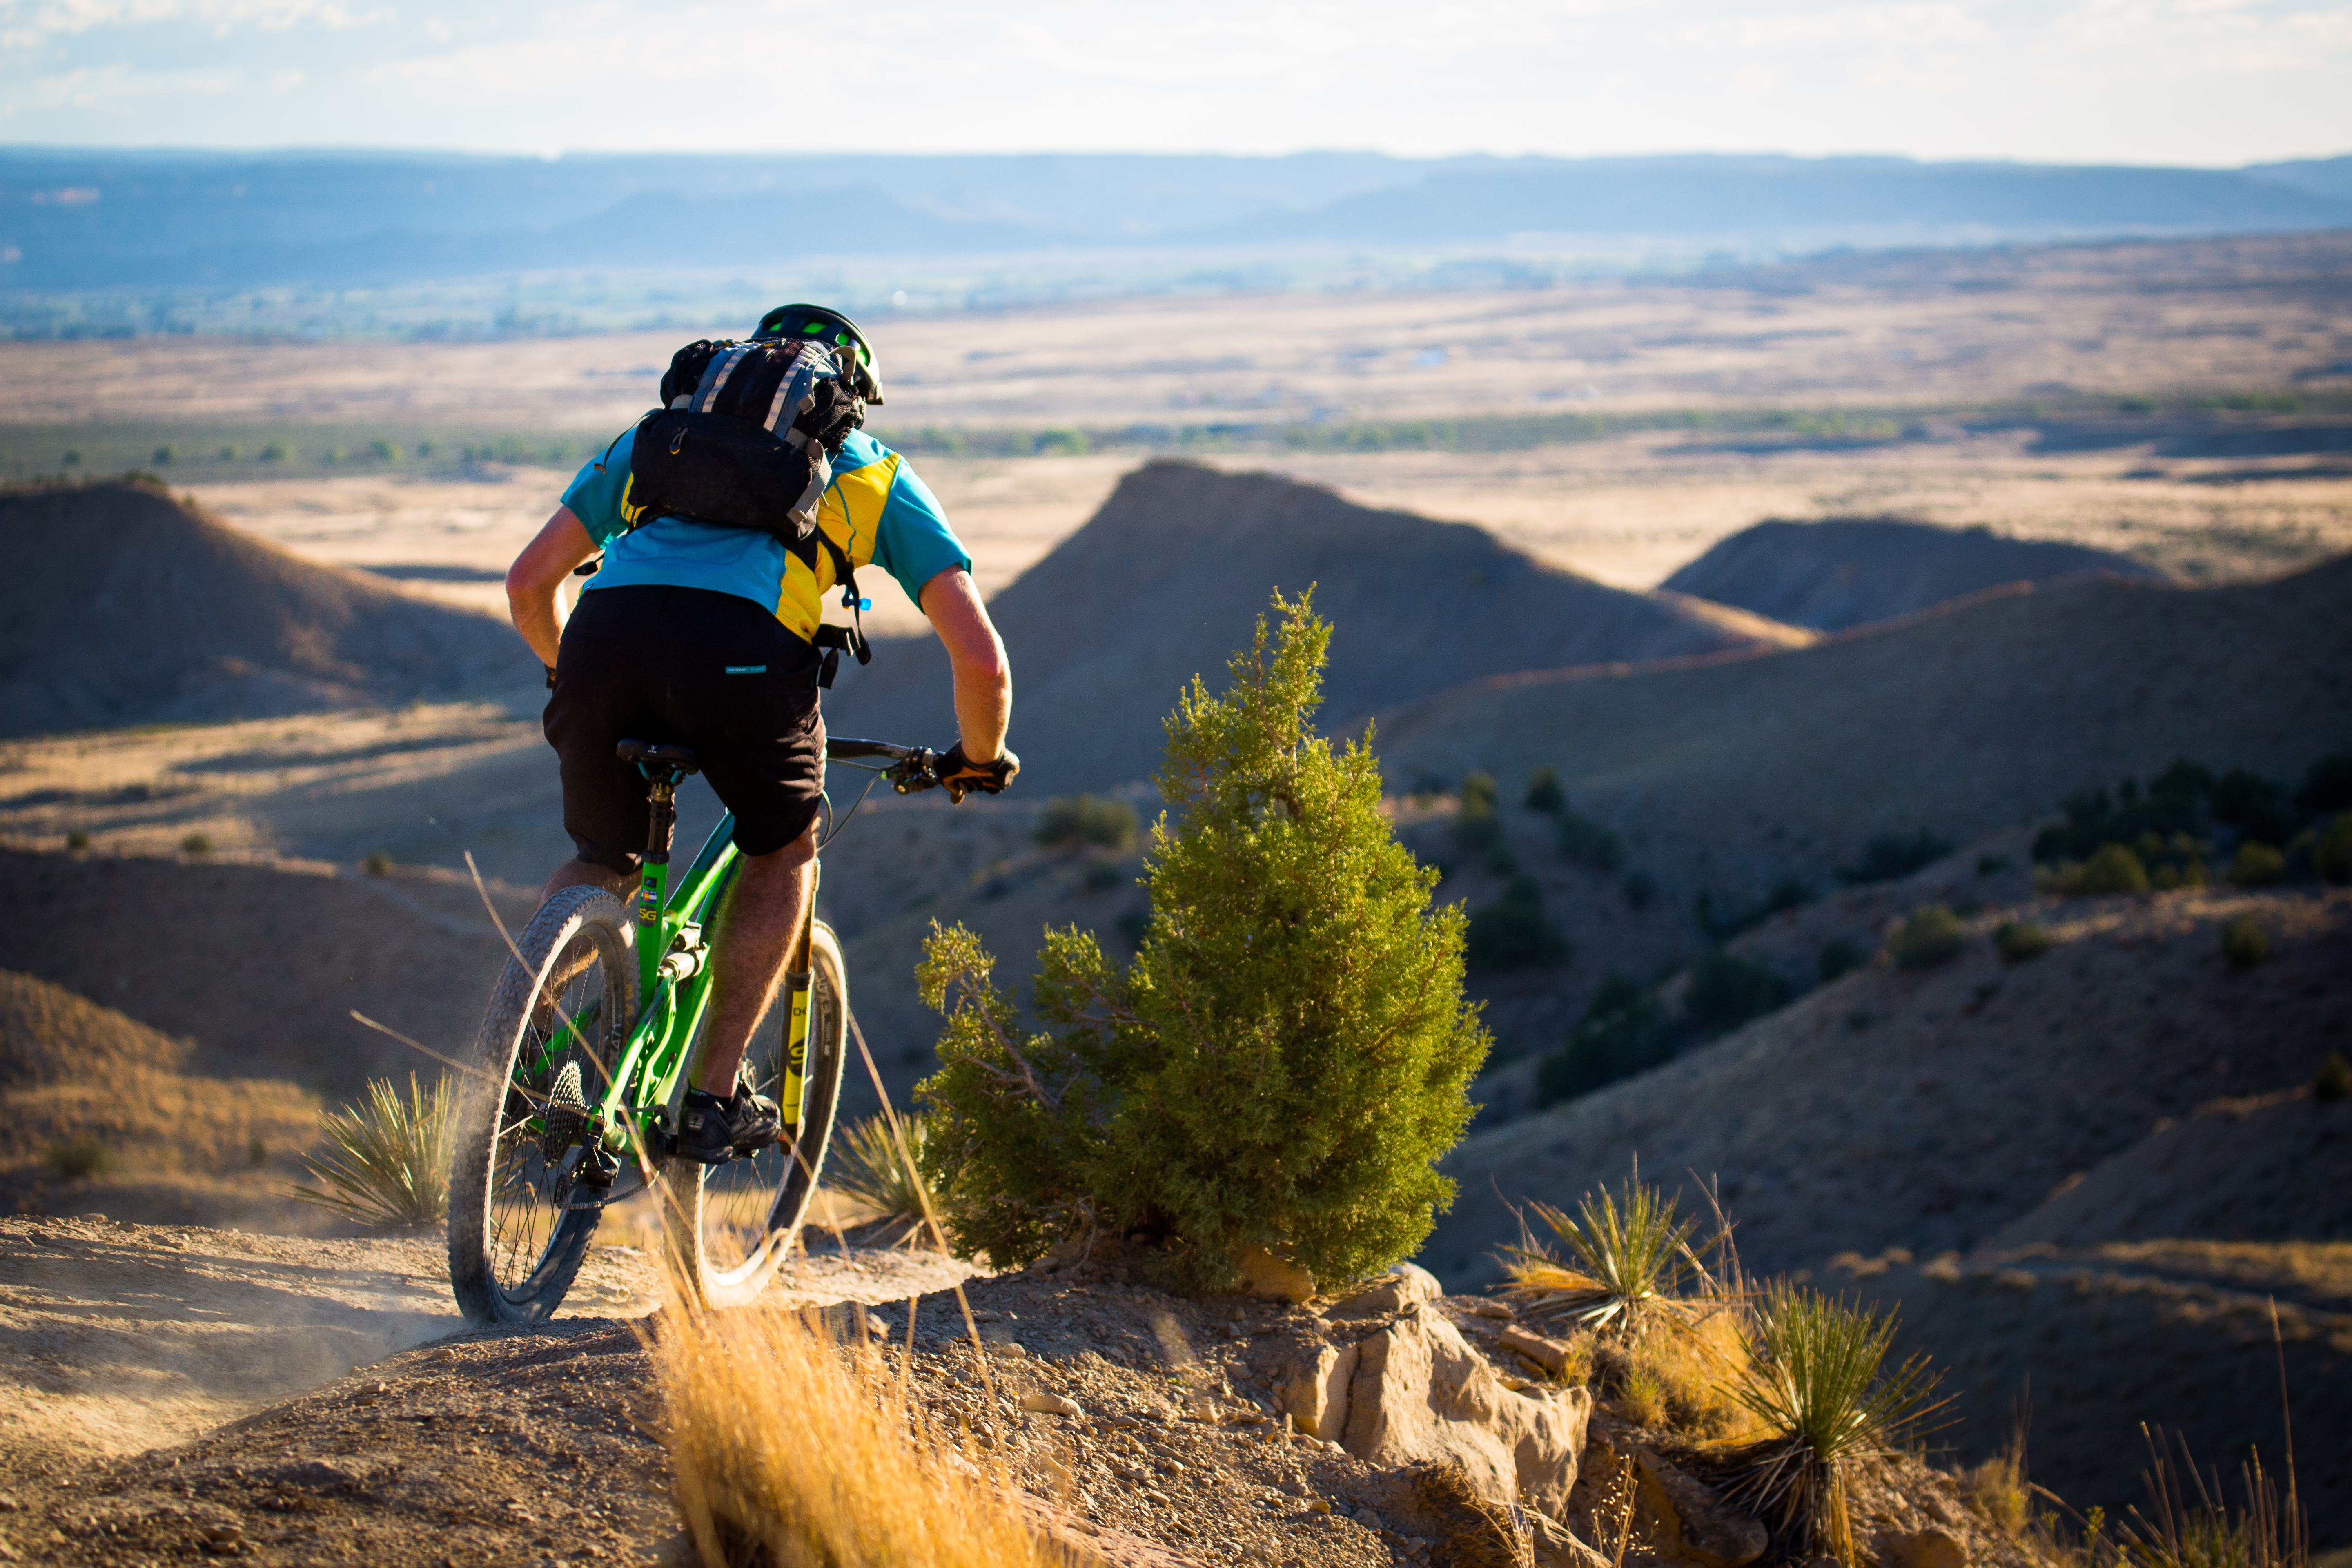
mountain, adventure, bicycle, bike, mountain range, summer, vehicle, extreme, extreme sport, sports equipment, mountain bike, outdoors, cycling, outside, fun, colorado, sports, biking, fruita, freeride, yeti, sb6c, mountain biking, road cycling, cycle sport, downhill mountain biking